Describe the emotion expressed in this image:  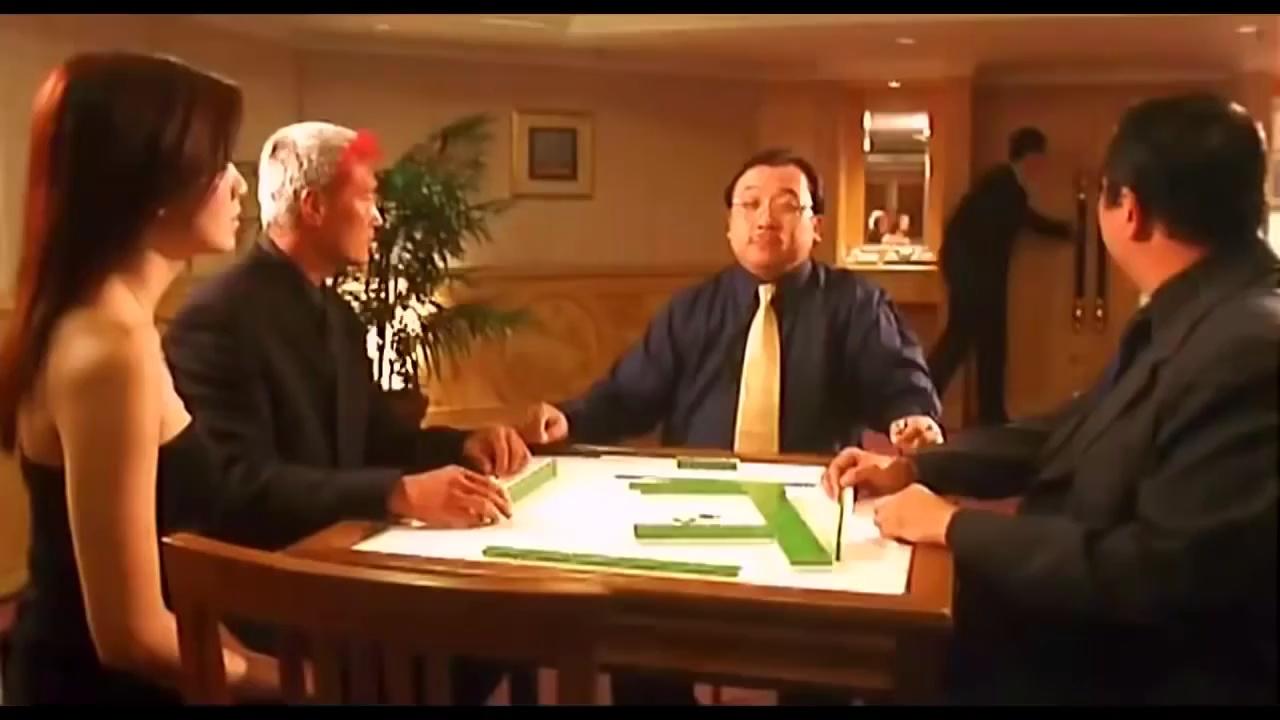
This person displays Suffering, valence and arousal with low intensity.